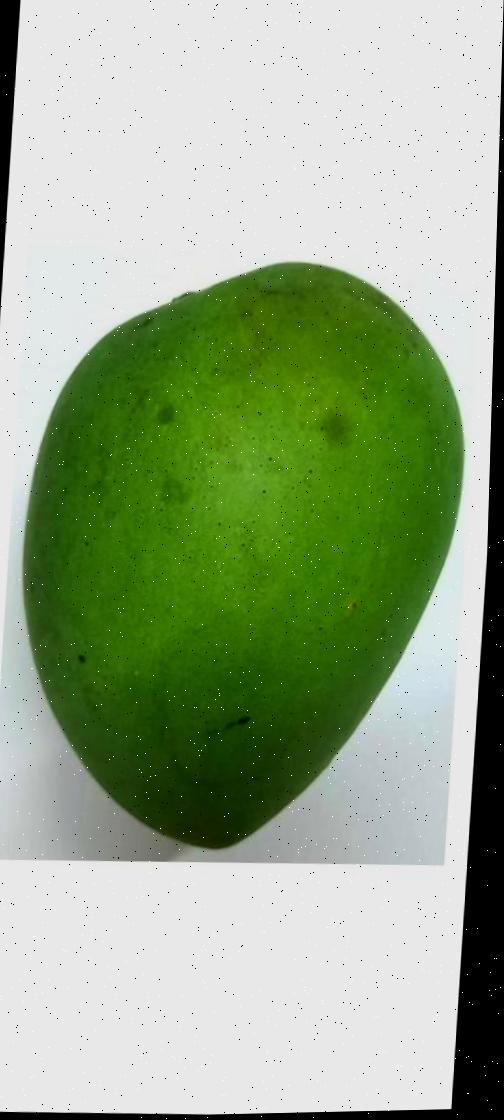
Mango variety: Harivanga